Johannes Hubertus Leonardus de Haas

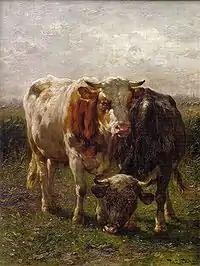

In 1869 he received gold medals for his work at the exhibitions in Munich. At this time he befriends the future prince regent of Bavaria, Luitpold. This friendship provides him with many opportunities to contribute to exhibitions in Bavaria and later the German Empire. From 1888 he was responsible for the selection of the Dutch entries to the Munich exhibition. This position he antagonised many young Dutch painters for his conservative choices. In 1892 he was chosen by Queen Emma to make a selection from the paintings from the royal collection for an exhibition at the Alte Pinakothek in Munich. De Haas died on 4 August 1908 in Königswinter.